My Kung-Fu Sweetheart

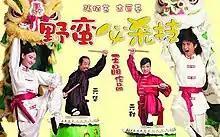

My Kung-Fu Sweetheart is a 2006 Hong Kong film directed by Wong Jing.